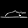
Label: Sandal